Isaac Newton

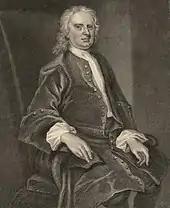
Engraving of "Portrait of Newton" by John Vanderbank

From this work, he concluded that the lens of any refracting telescope would suffer from the dispersion of light into colours (chromatic aberration). As a proof of the concept, he constructed a telescope using reflective mirrors instead of lenses as the objective to bypass that problem. Building the design, the first known functional reflecting telescope, today known as a Newtonian telescope, involved solving the problem of a suitable mirror material and shaping technique. He grounded his own mirrors out of a custom composition of highly reflective speculum metal, using Newton's rings to judge the quality of the optics for his telescopes. In late 1668, he was able to produce this first reflecting telescope. It was about eight inches long and it gave a clearer and larger image. In 1671, he was asked for a demonstration of his reflecting telescope by the Royal Society. Their interest encouraged him to publish his notes, "Of Colours", which he later expanded into the work "Opticks". When Robert Hooke criticised some of Newton's ideas, Newton was so offended that he withdrew from public debate. However, the two had brief exchanges in 1679–80, when Hooke, who had been appointed Secretary of the Royal Society, opened a correspondence intended to elicit contributions from Newton to Royal Society transactions, which had the effect of stimulating Newton to work out a proof that the elliptical form of planetary orbits would result from a centripetal force inversely proportional to the square of the radius vector.